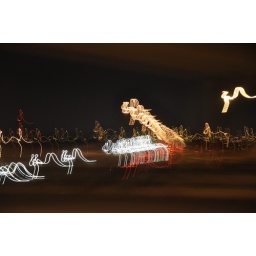
This was taken as I was riding in the car on the highway